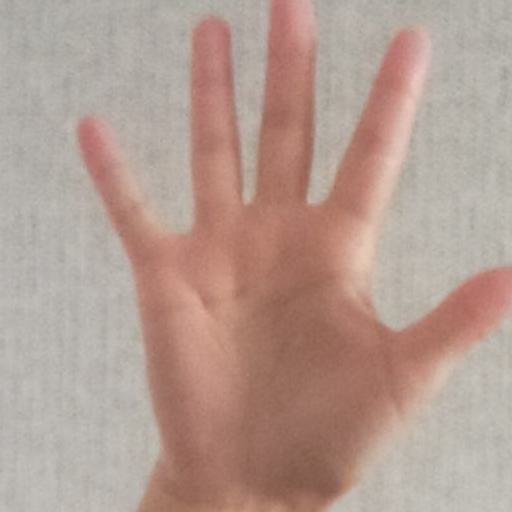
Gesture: palm